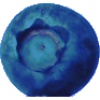
Label: Huckleberry 1